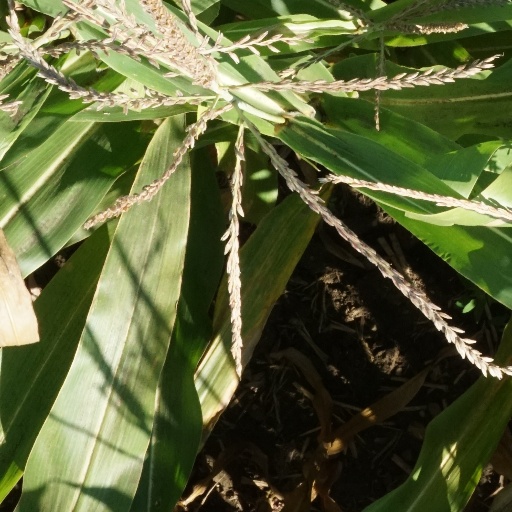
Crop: maize; corn